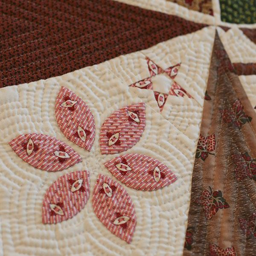
dear quilt by person , posted by person .